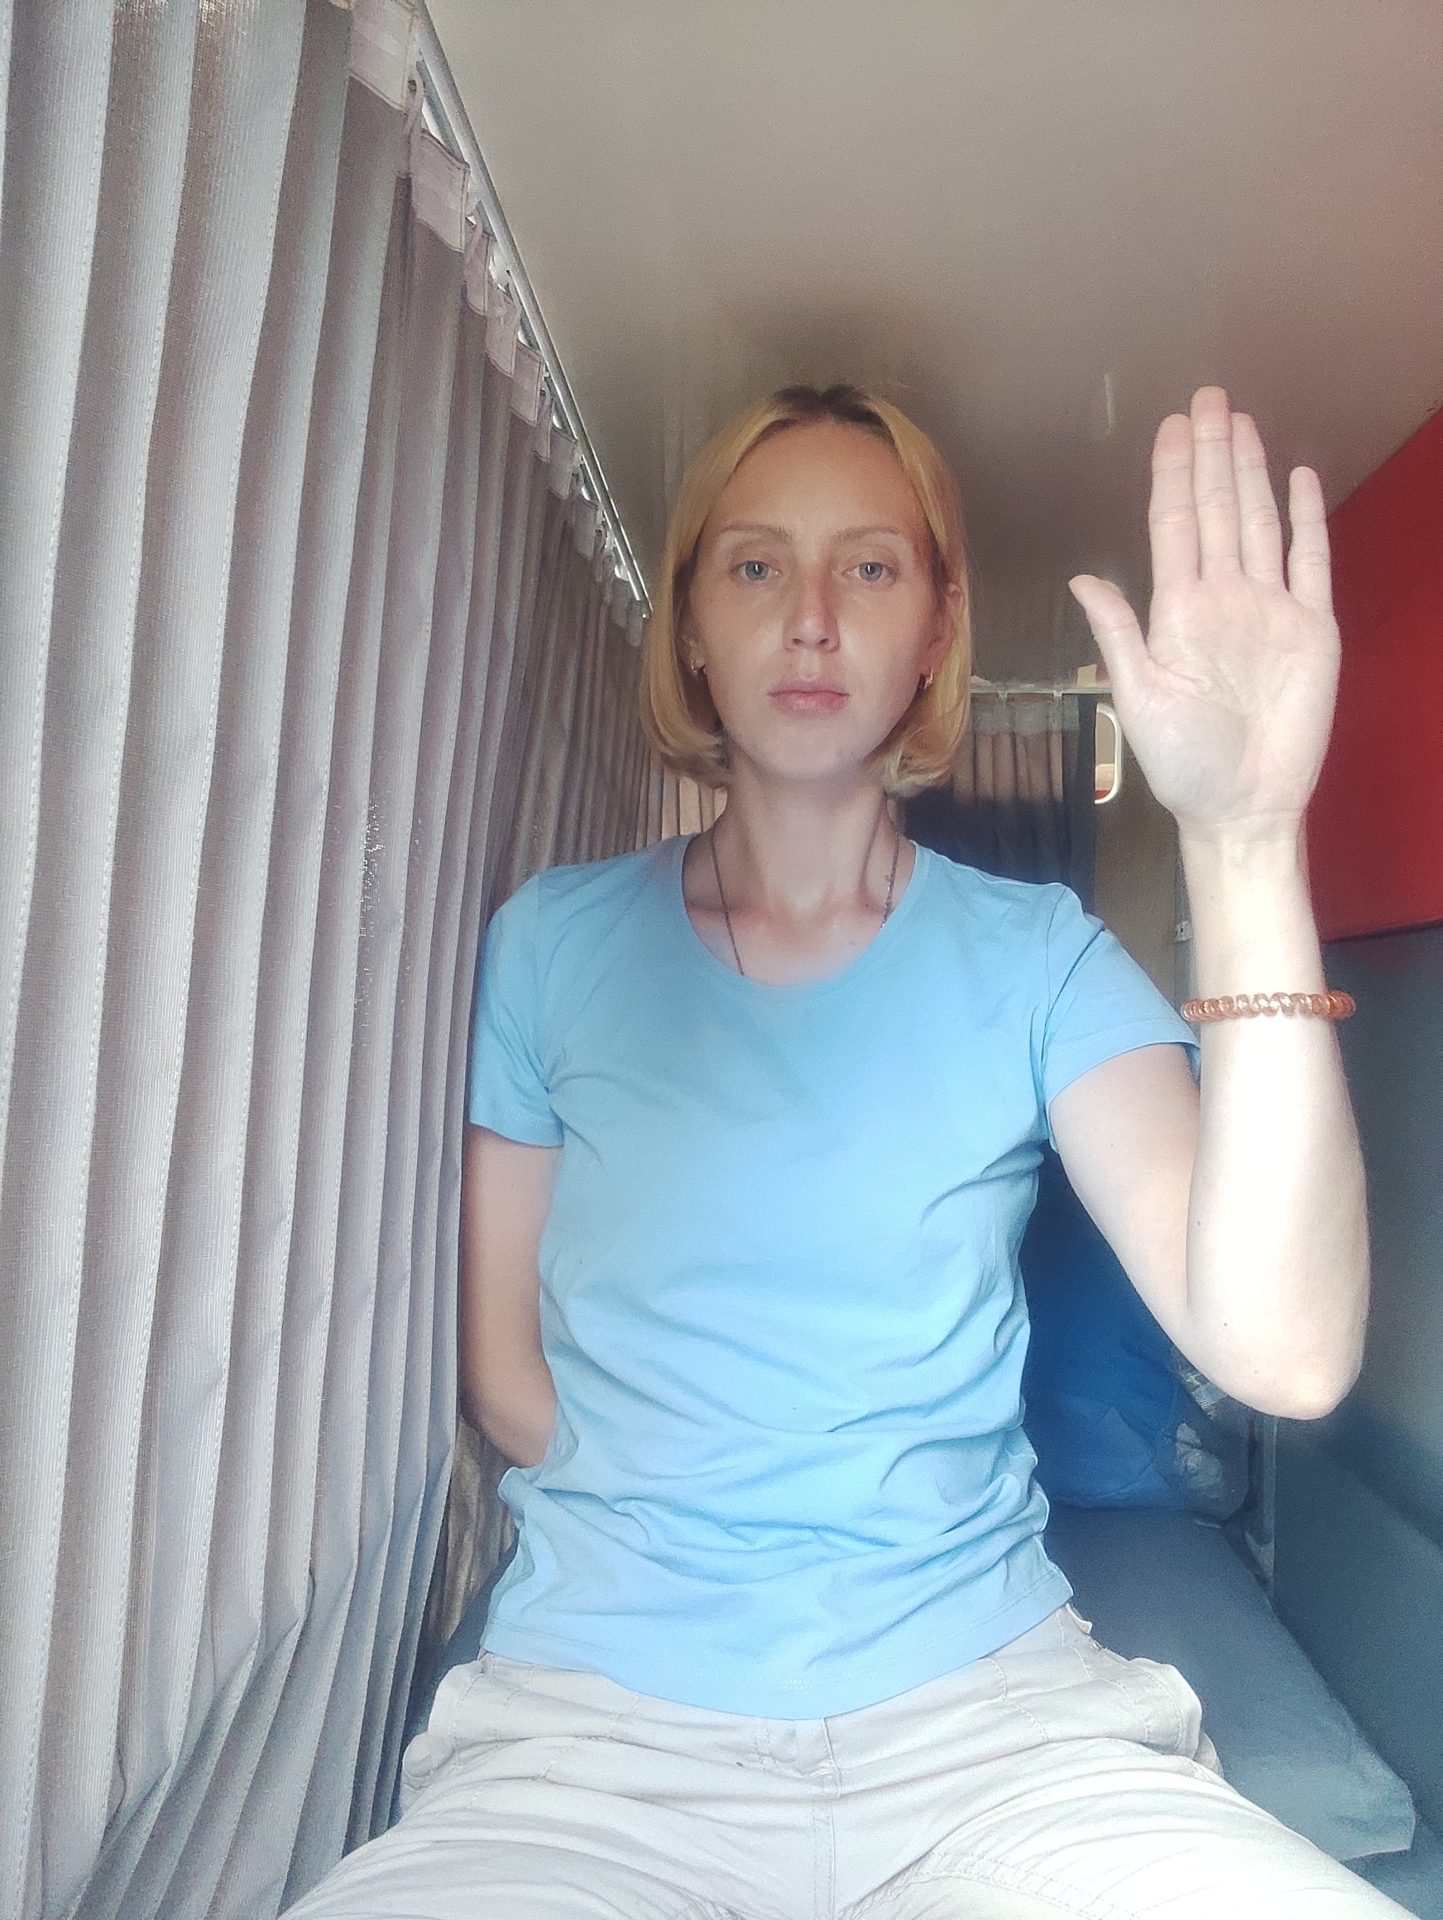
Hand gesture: stop